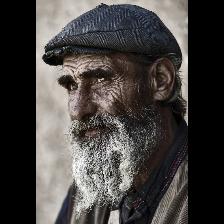
Label: Human